Huntington, West Virginia

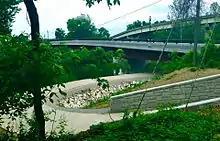
The Paul Ambrose Trail for Health (PATH) going under the Fifth Avenue and Thirty-first Street bridges

Since its founding as the western terminus of the C&O Railroad, Huntington has served as a major break of bulk point between rail traffic and the Ohio River/Mississippi River watershed. The Huntington Division is still the largest in the CSX Transportation network. A large portion of the division's revenue comes from hauling coal out of the coalfields of West Virginia and eastern Kentucky. Much of the coal is brought to the Port of Huntington-Tristate by train to be transported by river barges to industrial centers in other states.